African Museum of Lyon

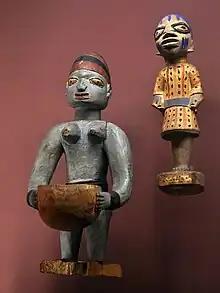

The museum was created in 1861 by the Society of African Missions under the influence of Melchior de Marion Brésillac. After his death, Augustin Planque took over his role and asked the missionaries of the Society to send to France items reflecting the everyday, social and religious life of Africa. In 1998, the museum began the refurbishment and restoration of its building, which was formally reopened on 28 January 2001.